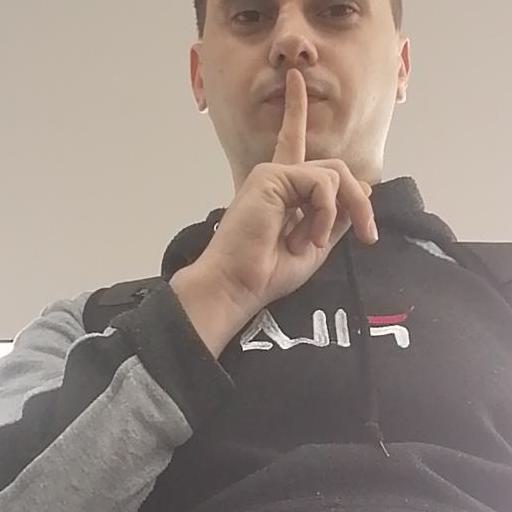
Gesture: mute